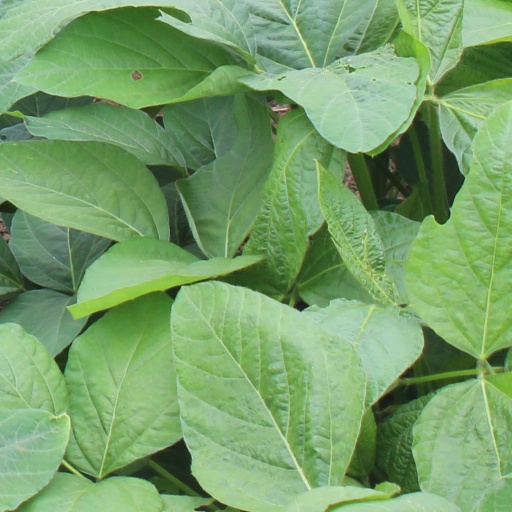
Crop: soybean